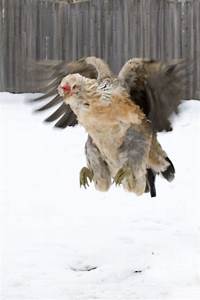
Label: chicken